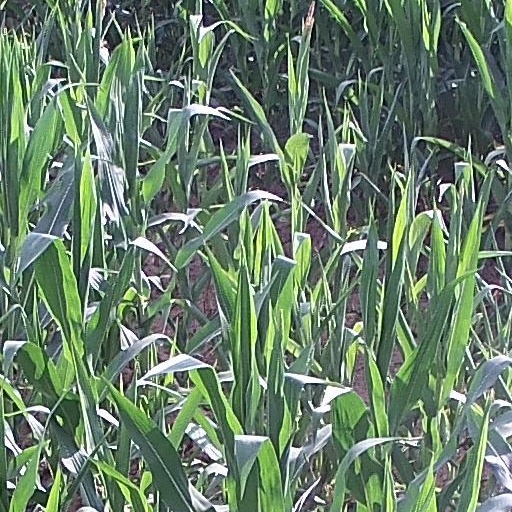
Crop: maize; corn